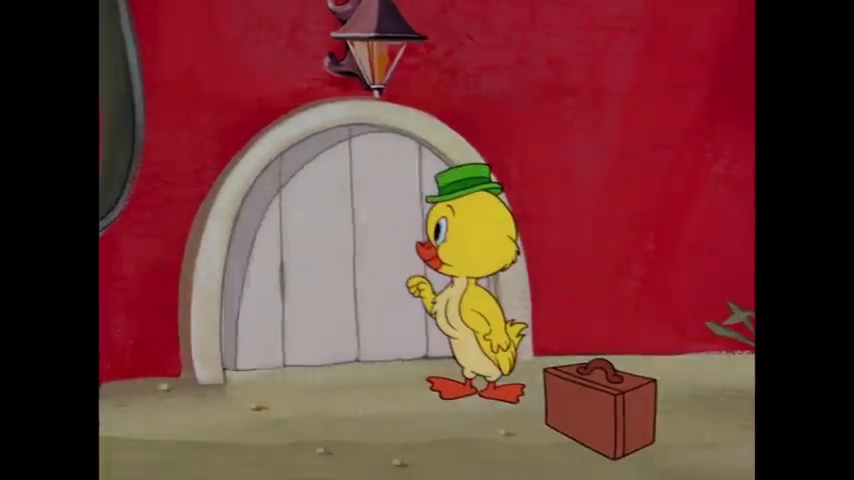
Portrait style: Cartoon Portrait